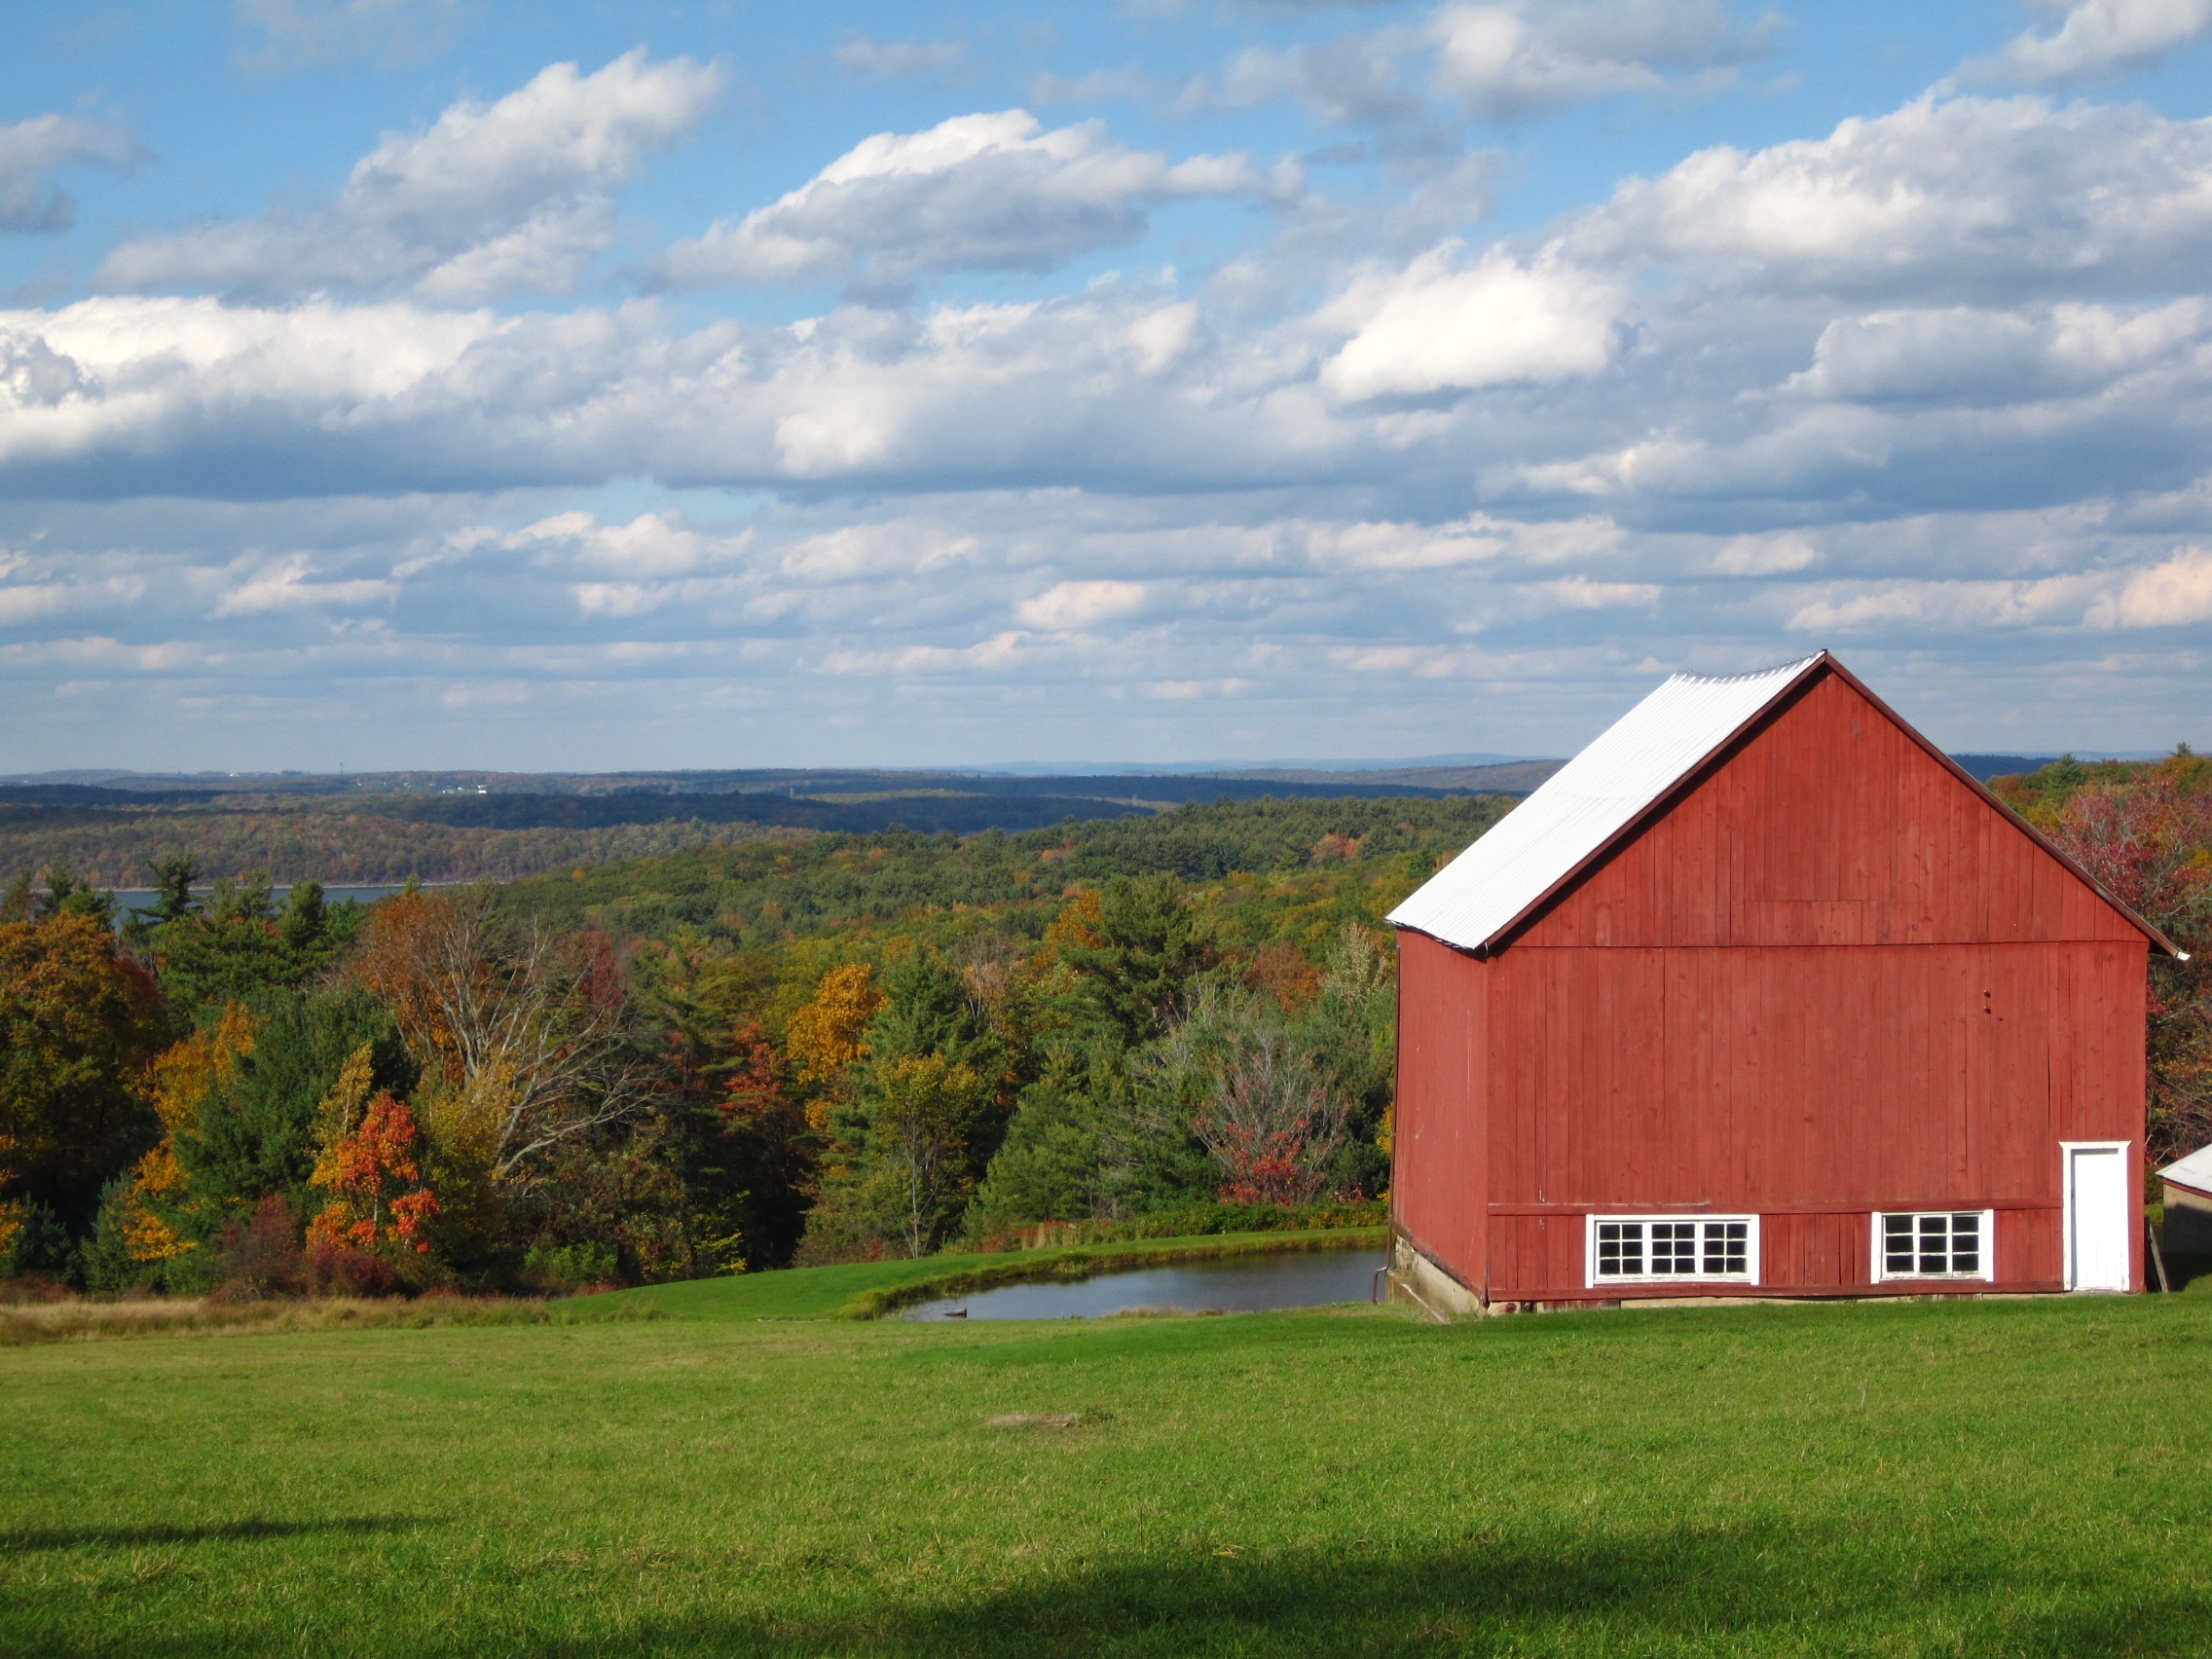
landscape, nature, grass, outdoor, field, farm, lawn, meadow, prairie, countryside, house, fall, hill, building, barn, land, foliage, scenic, pasture, autumn, scenery, colorful, season, plain, trees, leaves, grassland, scene, estate, real estate, rural area